John L. Burns

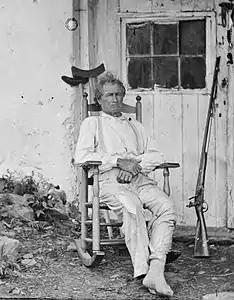
Burns, photographed by Timothy H. O'Sullivan

John Lawrence Burns (September 5, 1793 – February 4, 1872) was an American soldier and constable. A veteran of the War of 1812, at age 69 he fought as a civilian combatant with the Union Army at the Battle of Gettysburg during the American Civil War. He was wounded, but survived to become a national celebrity.